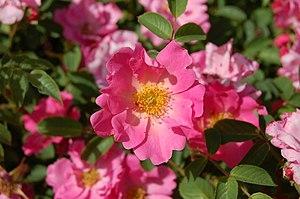
La société Poulsen Roser ApS est une maison de négoce familiale spécialisée dans l'horticulture au Danemark. Elle a été fondée en 1878 par un pionnier de la culture des roses, Dorus Theus Poulsen, dont les descendants y travaillent toujours aujourd'hui. Elle se dédie particulièrement à la création d'hybrides de rosiers floribunda. Elle commercialise aussi des variétés d'autres fleurs, comme les clématites.